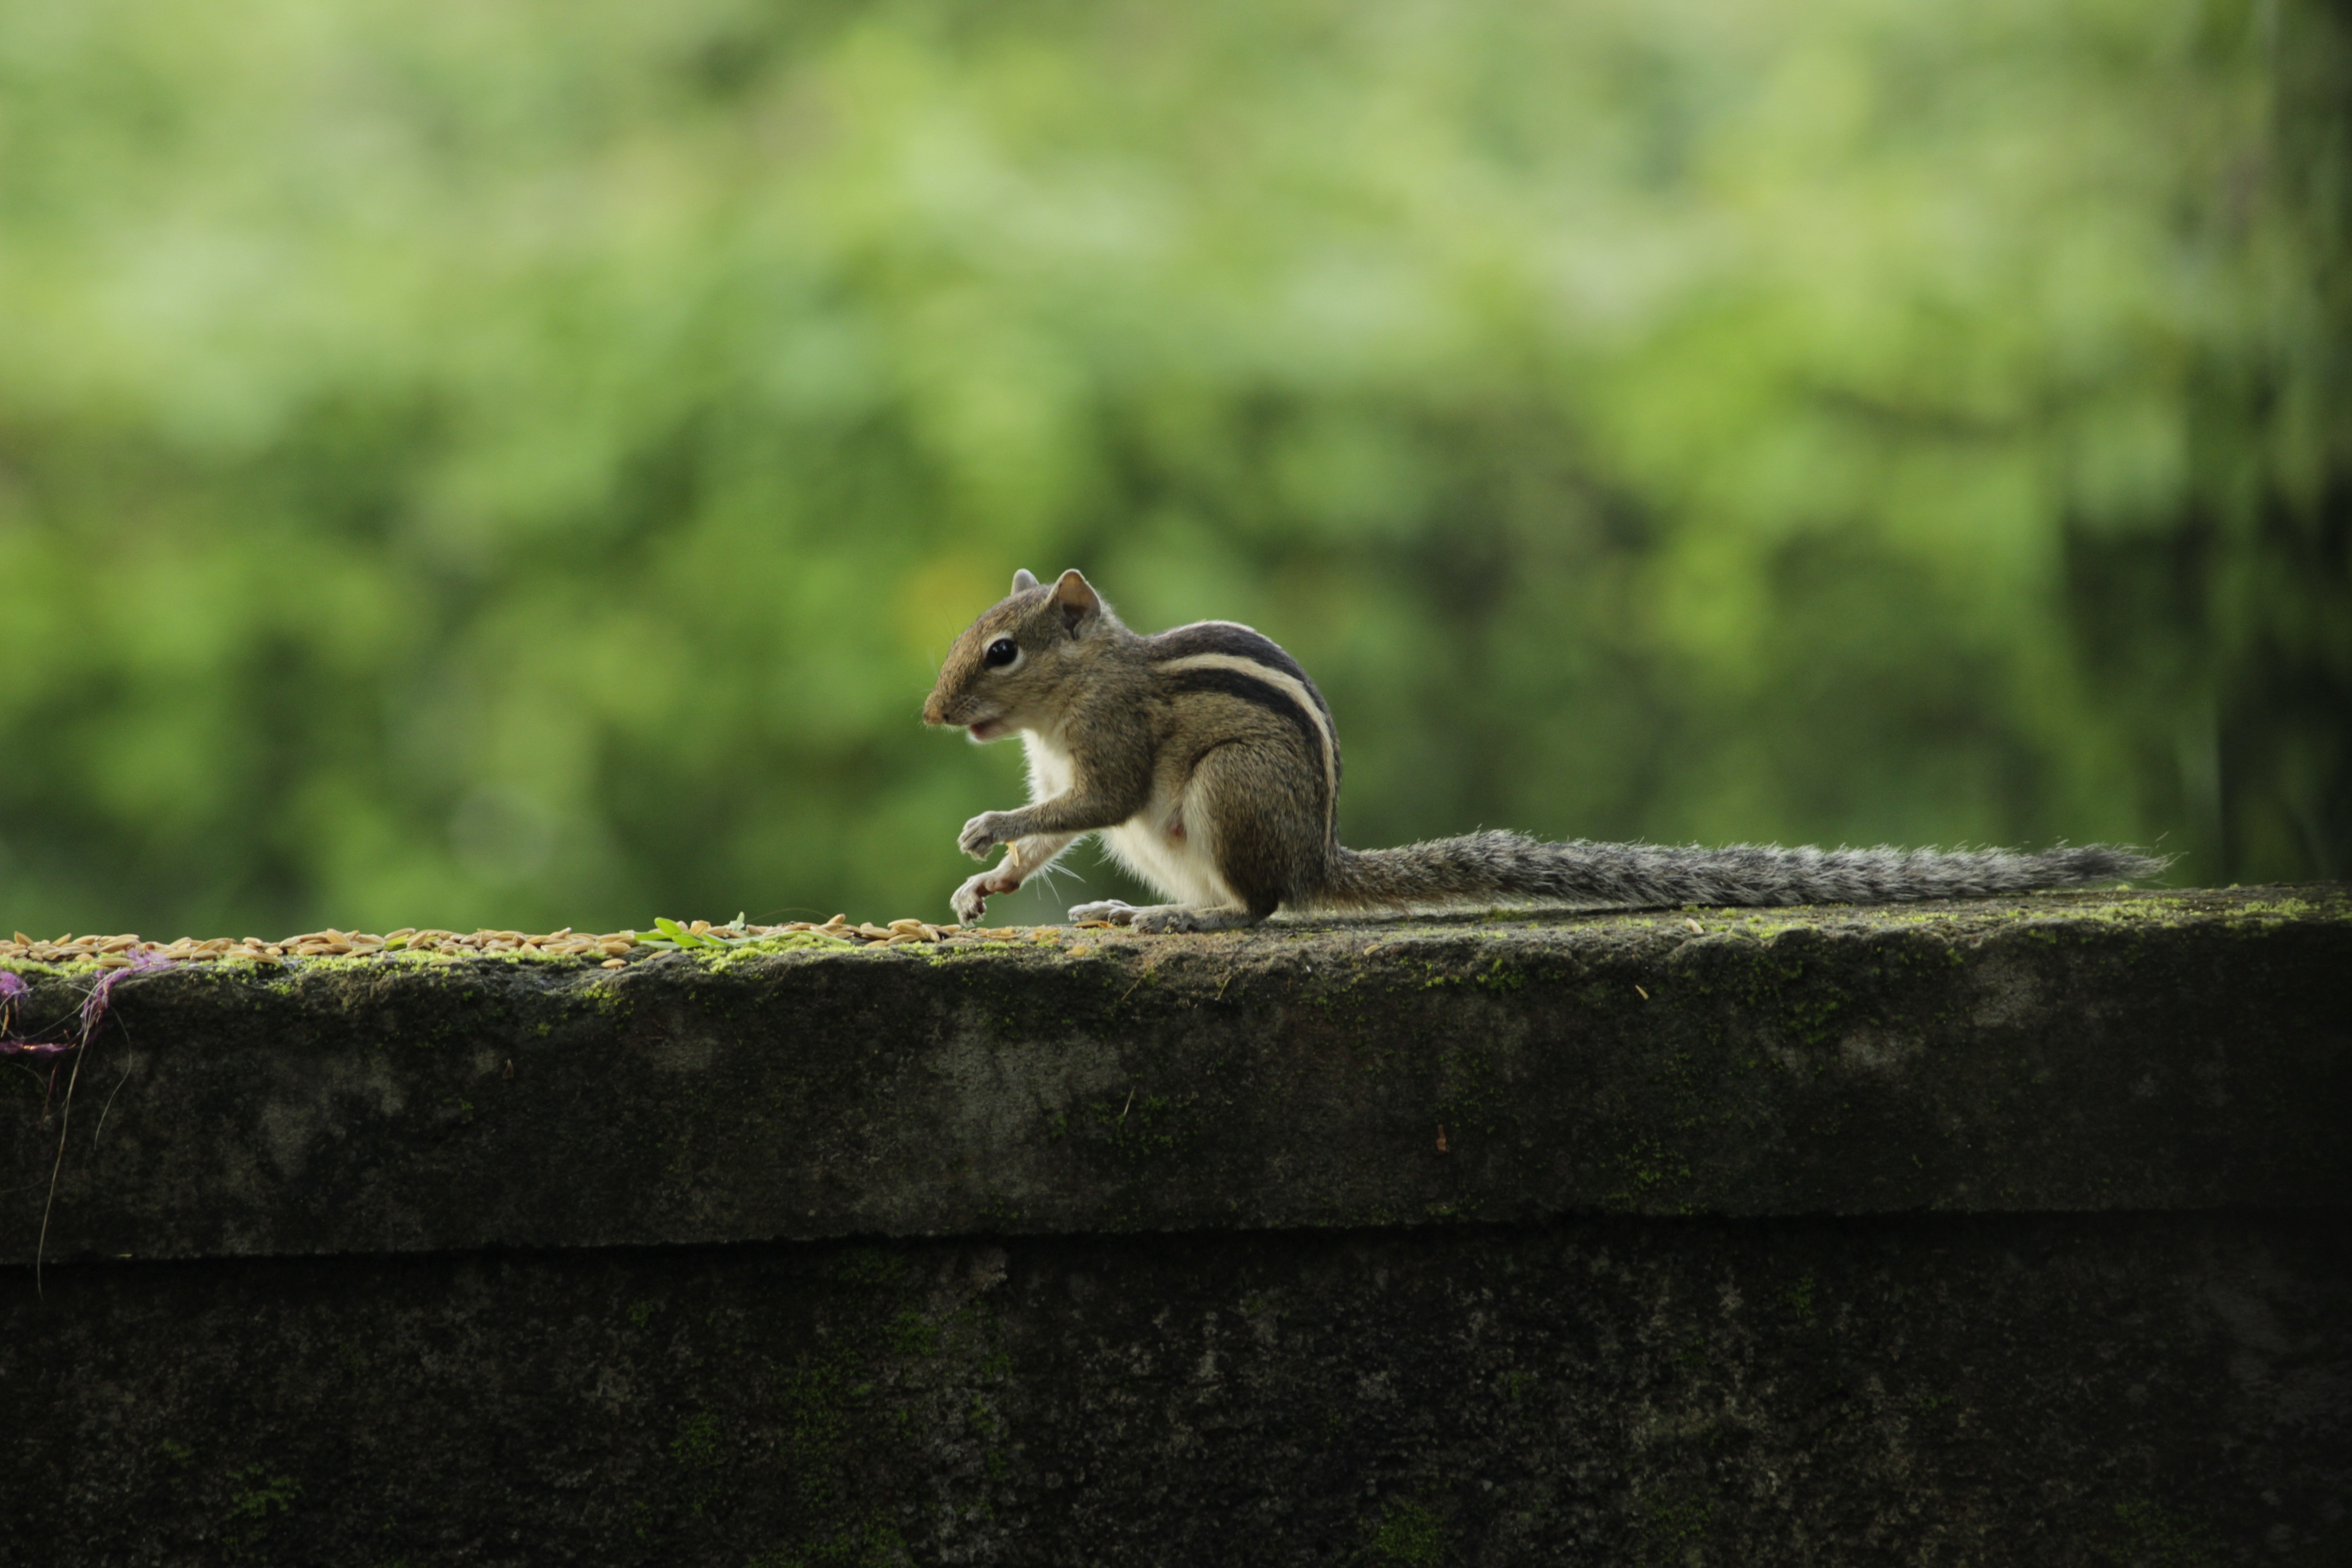
tree, nature, forest, grass, outdoor, wood, animal, cute, wildlife, fur, green, park, brown, mammal, squirrel, garden, rodent, fauna, vertebrate, chipmunk, creature